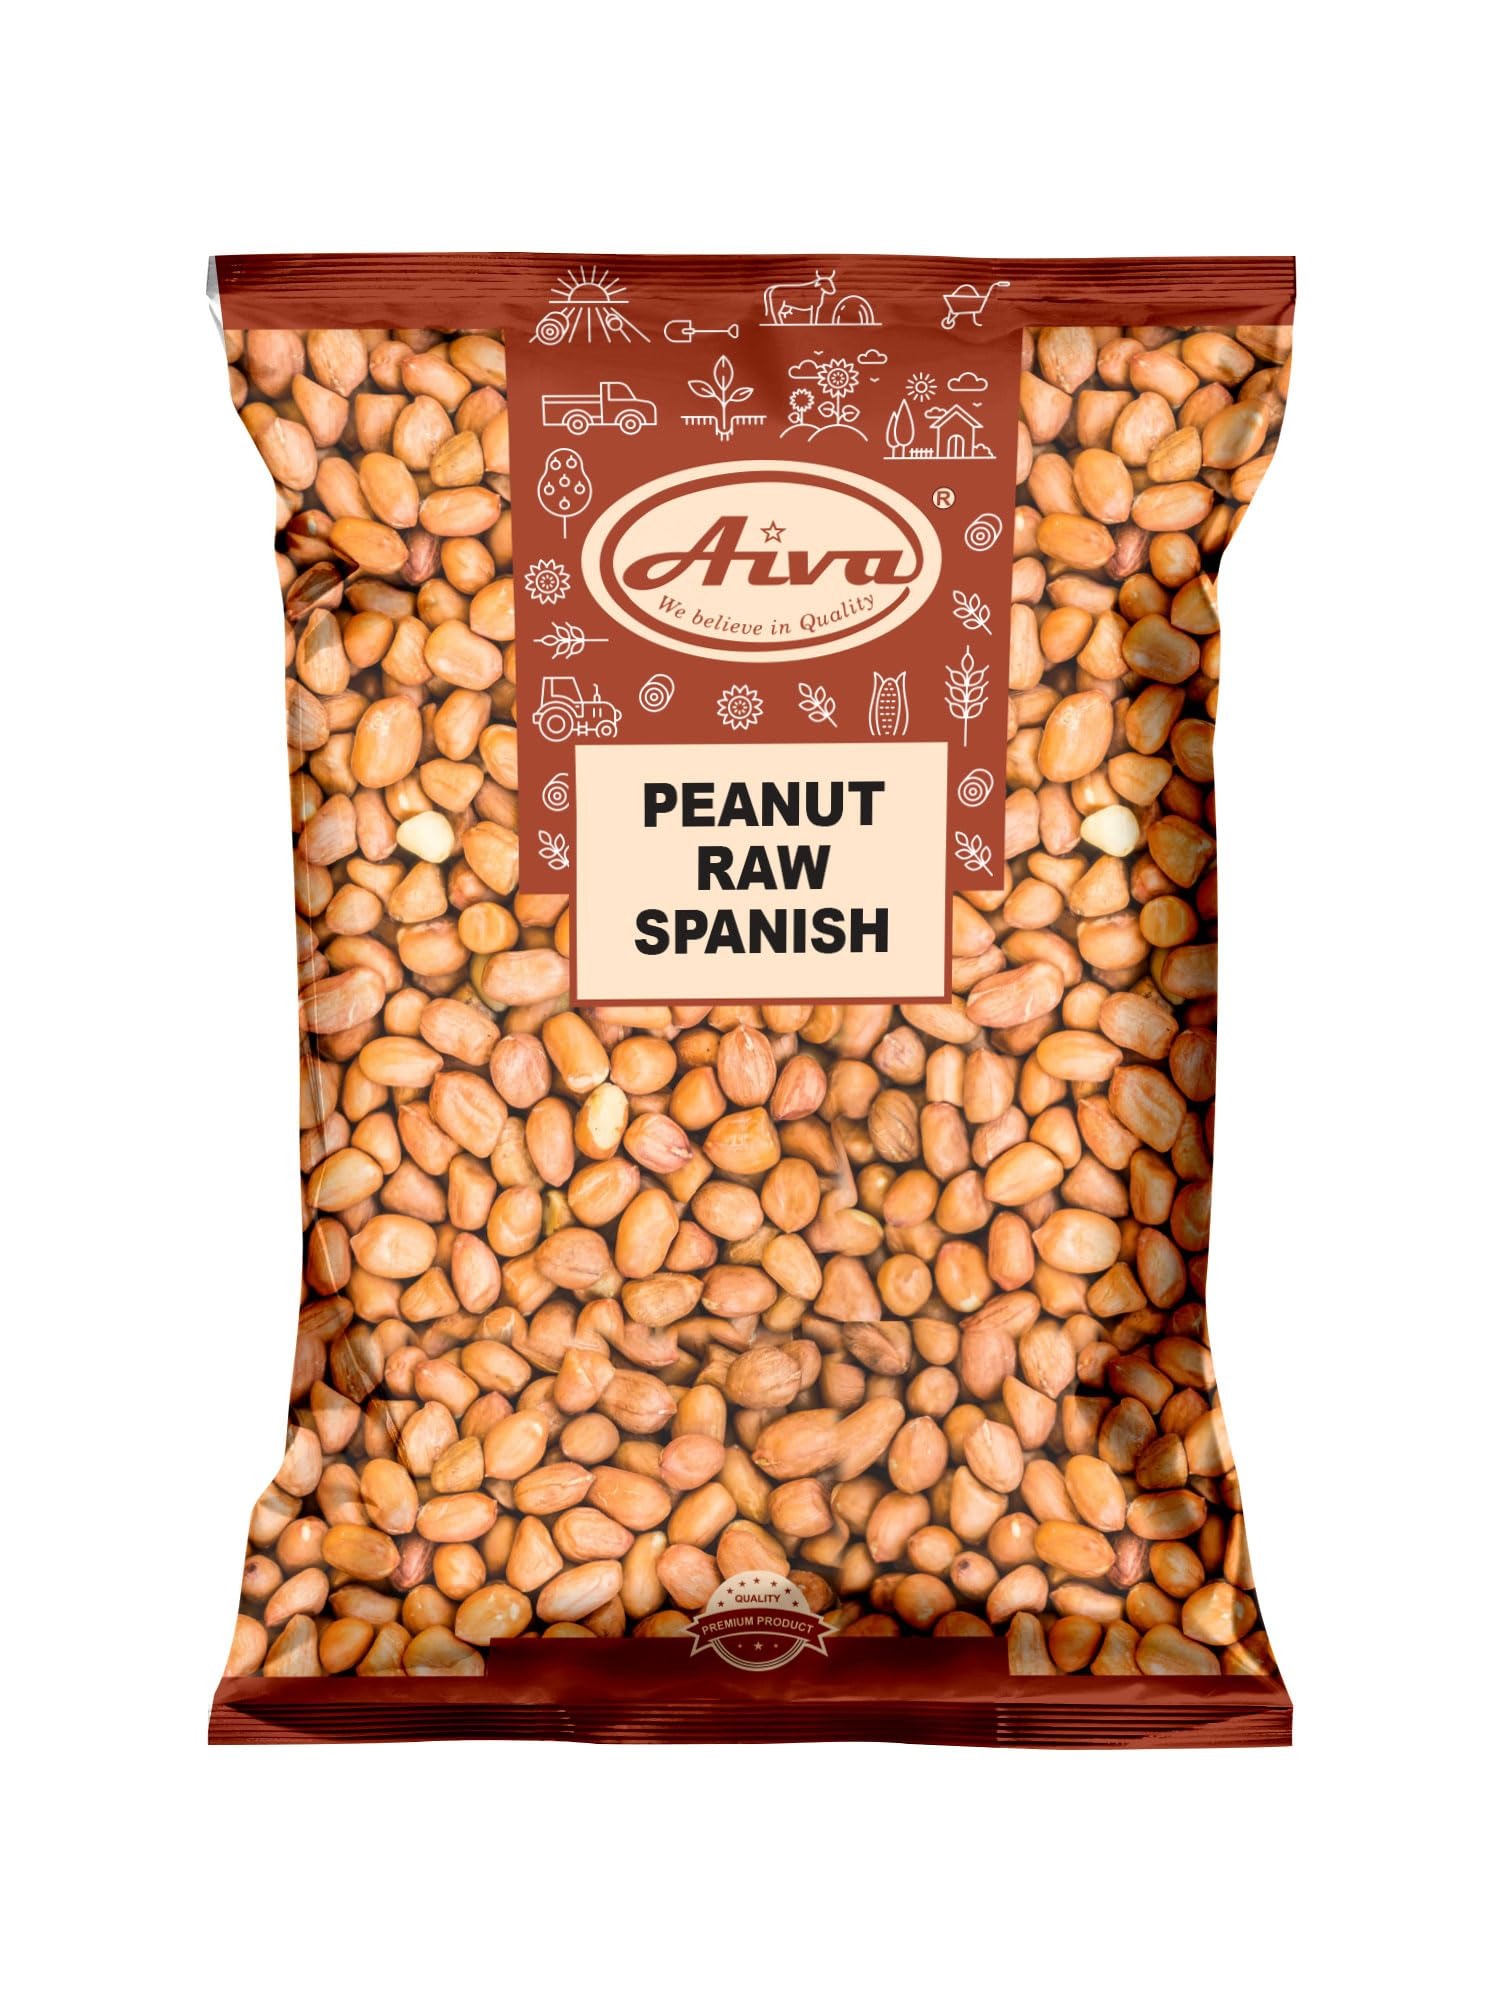
Item Name: Aiva Raw Spanish Peanuts (5 LB) Bulk – Whole Unsalted Peanuts for Snacking, Cooking, and Baking | Product of USA | Spanish Premium Grade
Bullet Point 1: PREMIUM QUALITY PEANUTS: Aiva Raw Spanish Peanuts are sourced from the USA and feature #1 grade, whole red-skin peanuts that are raw, unsalted, and natural, making them ideal for a variety of culinary uses.
Bullet Point 2: VERSATILE COOKING ESSENTIAL: Perfect for roasting, boiling, baking, and making homemade peanut butter, peanut brittle, and snacks. These peanuts add a rich, nutty flavor to your favorite recipes.
Bullet Point 3: FRESH AND NATURAL: Enjoy fresh, high-quality peanuts with no preservatives or artificial additives. Aiva Raw Spanish Peanuts are a great ingredient for healthy meal prep and homemade treats.
Bullet Point 4: BULK SIZE: Convenient 5 LB bulk packaging helps you stock up for cooking, baking, and snacking needs while ensuring long-lasting freshness. Ideal for home chefs and food service professionals.
Bullet Point 5: PERFECT FOR WILDLIFE FEEDING: These unsalted, raw peanuts are also a great treat for feeding birds, squirrels, and wildlife, making them a popular choice for outdoor enthusiasts and nature lovers.
Product Description: PREMIUM QUALITY PEANUTS: Aiva Raw Spanish Peanuts are sourced from the USA and feature #1 grade, whole red-skin peanuts that are raw, unsalted, and natural, making them ideal for a variety of culinary uses.
Value: 80.0
Unit: Ounce

Price: 16.49